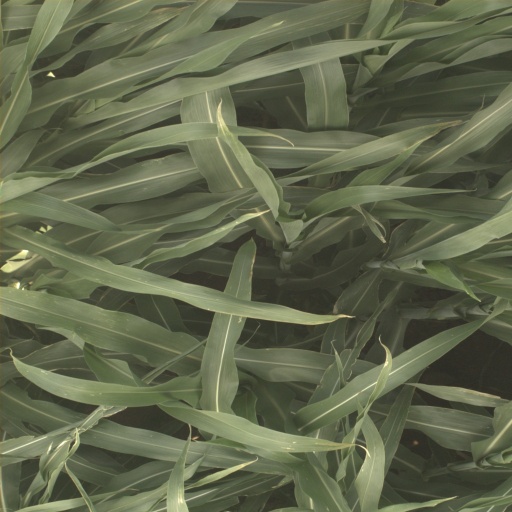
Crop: sorghum